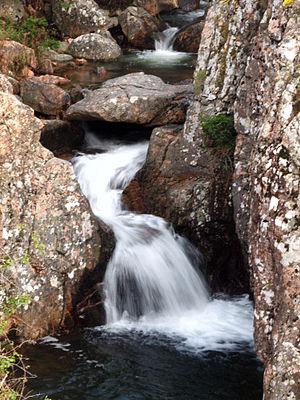
Piana, Ouest Corse (Corse) - Ruisseau de Dardo à l'entrée des Calanche de Piana (aval du pont de Cavallaghiu)
Le Dardo est un ruisseau du département de Corse-du-Sud de la région Corse. Il a son embouchure en Mer Méditerranée.